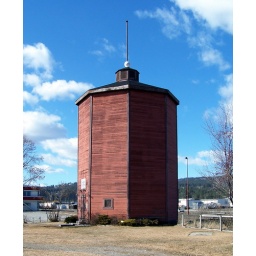
Old wooden railway water tower at Canadian Museum of Rail Travel in Cranbrook, British Columbia. March 2010.